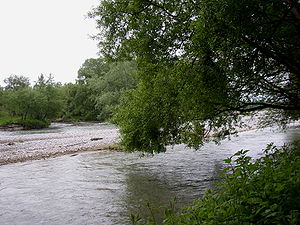
Leitha
Leitha er en 180 km lang flod i Østrig. Leitha opstår, hvor Schwarza og Pitten løber sammen, og flyder mod øst. Den danner stedvis grænse mellem forbundsstaterne Niederösterreich og Burgenland, og på en kort strækning, inden den flyder ind på ungarsk territorium, løber den gennem det nordlige Burgenland. I nærheden af Nickelsdorf løber den ind i Ungarn og i nærheden af Mosonmagyaróvár møder den Mosoni Duna, der er højrebiflod til Donau. Før 1918 dannede Leitha grænse mellem Østrig og Ungarn.